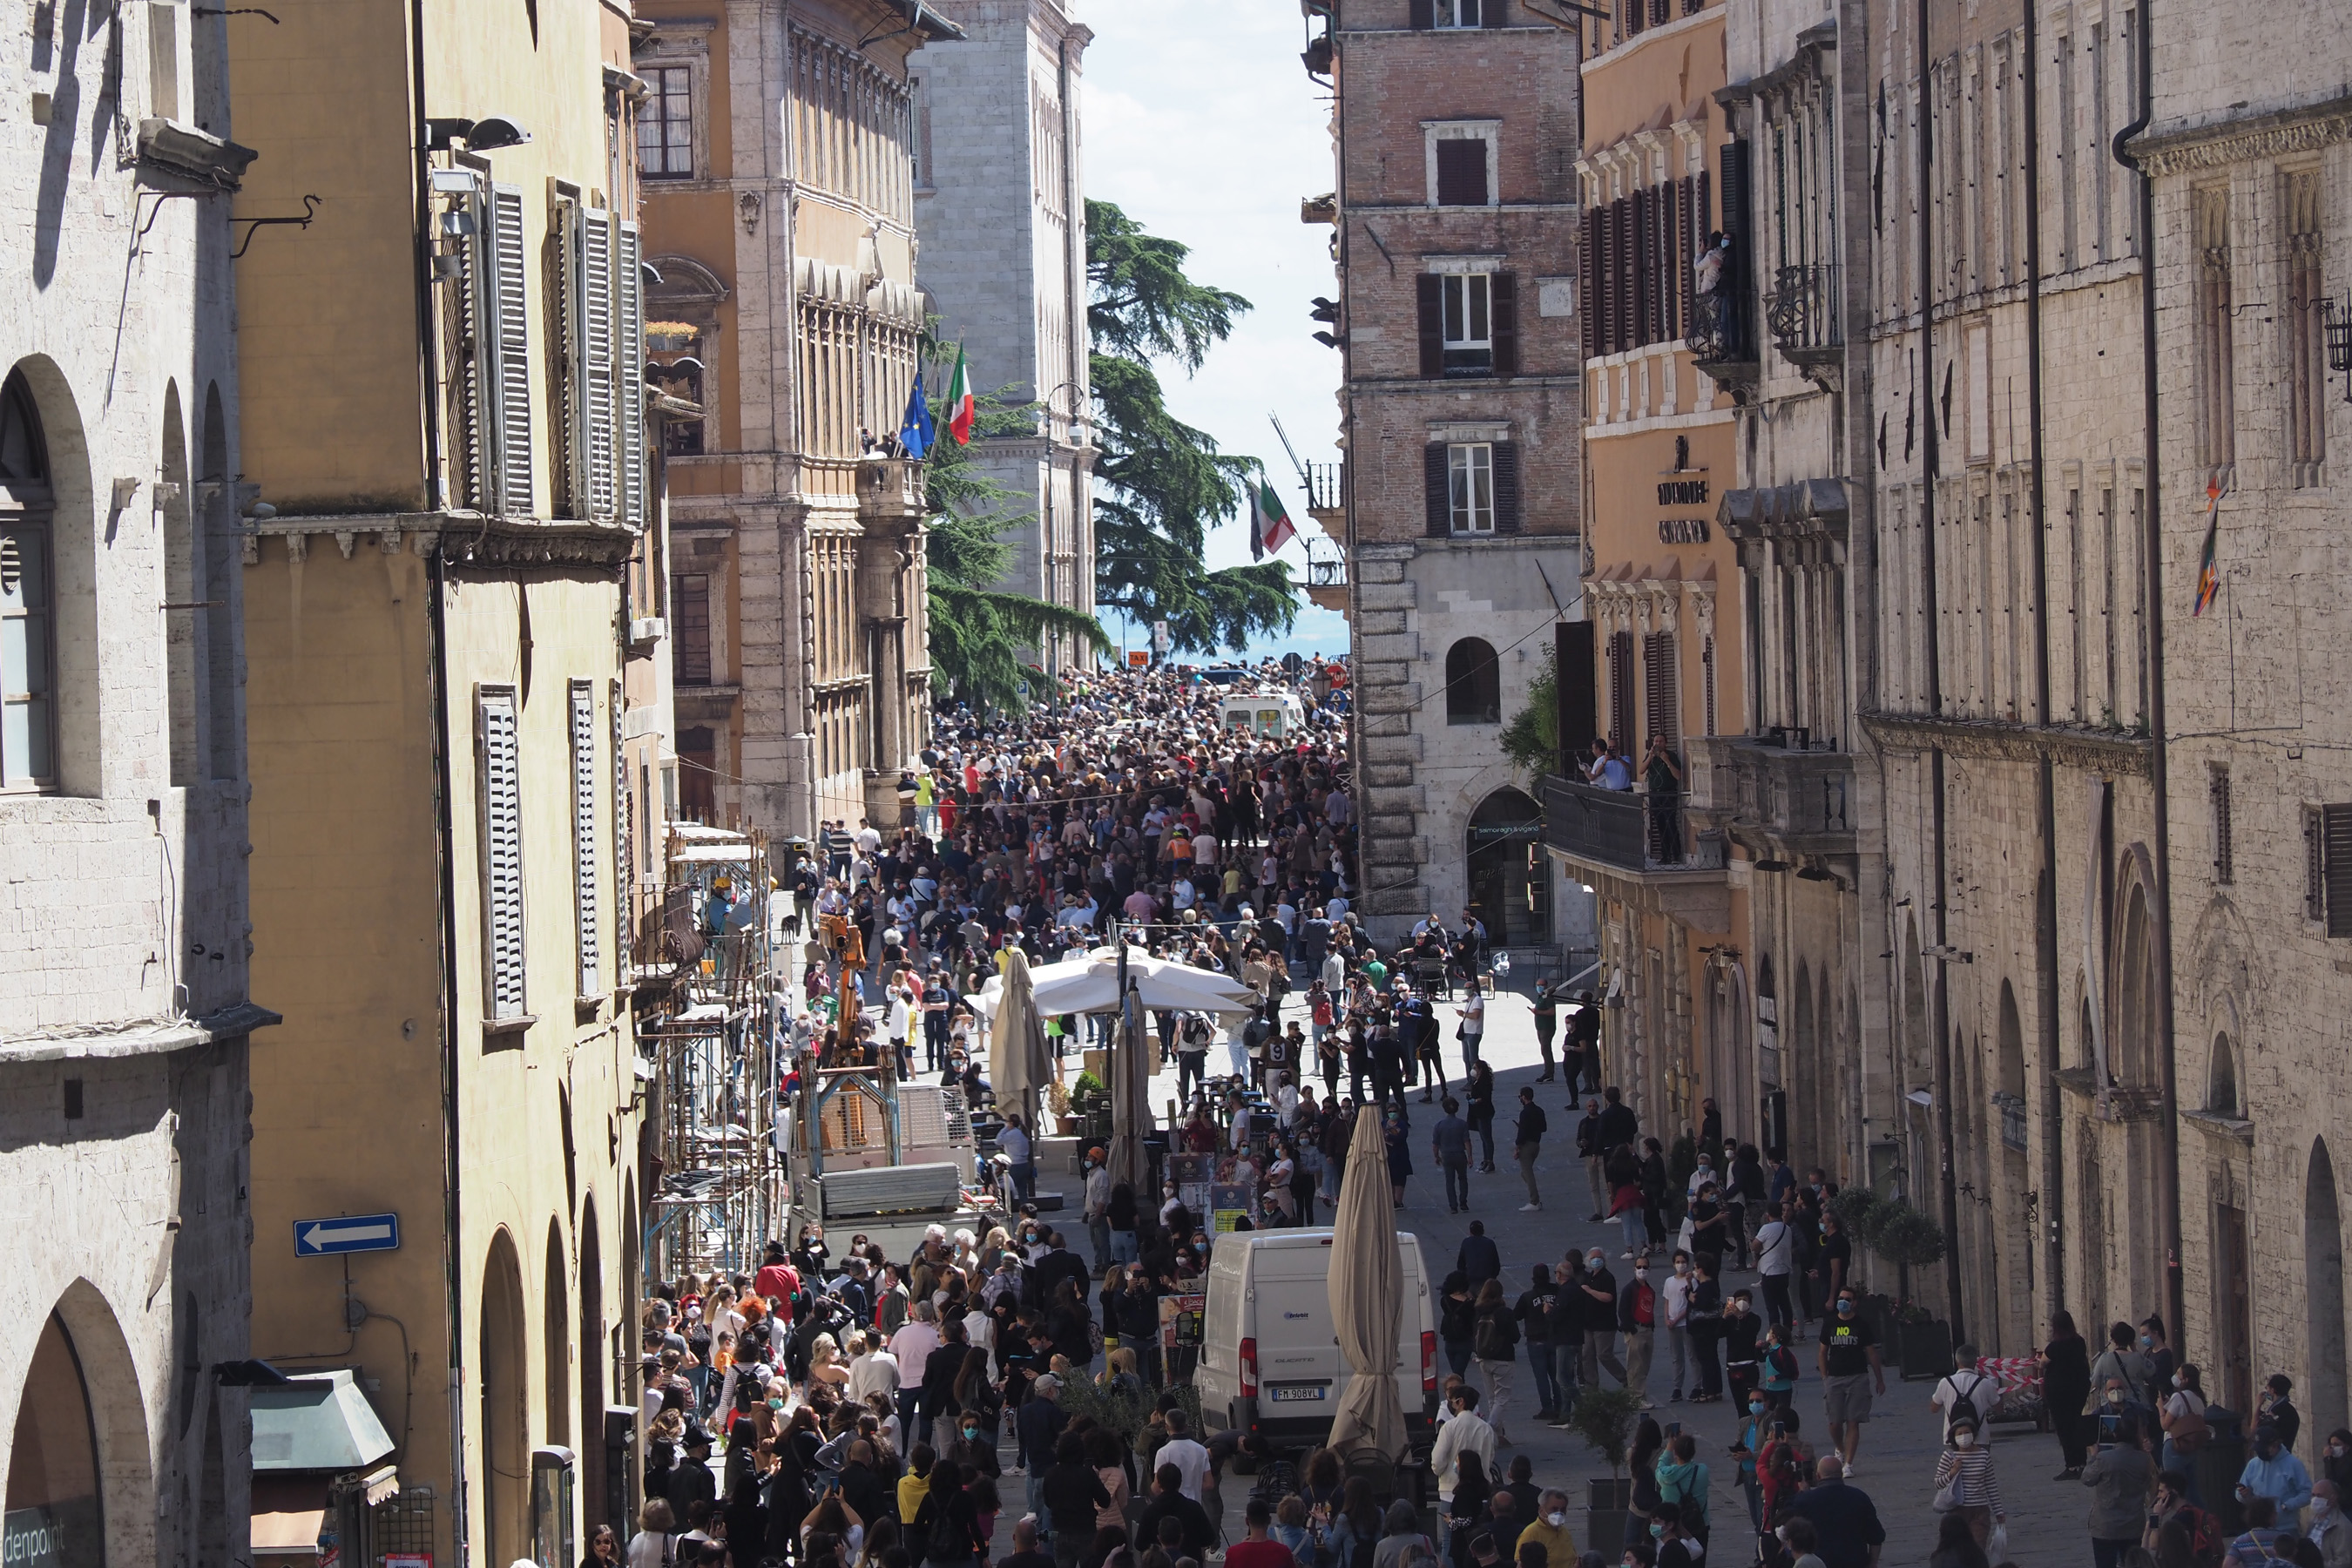
perugia, masks, covid, people, crowd, town, neighbourhood, street, human settlement, city, pedestrian, infrastructure, building, road, event, thoroughfare, tourism, metropolis